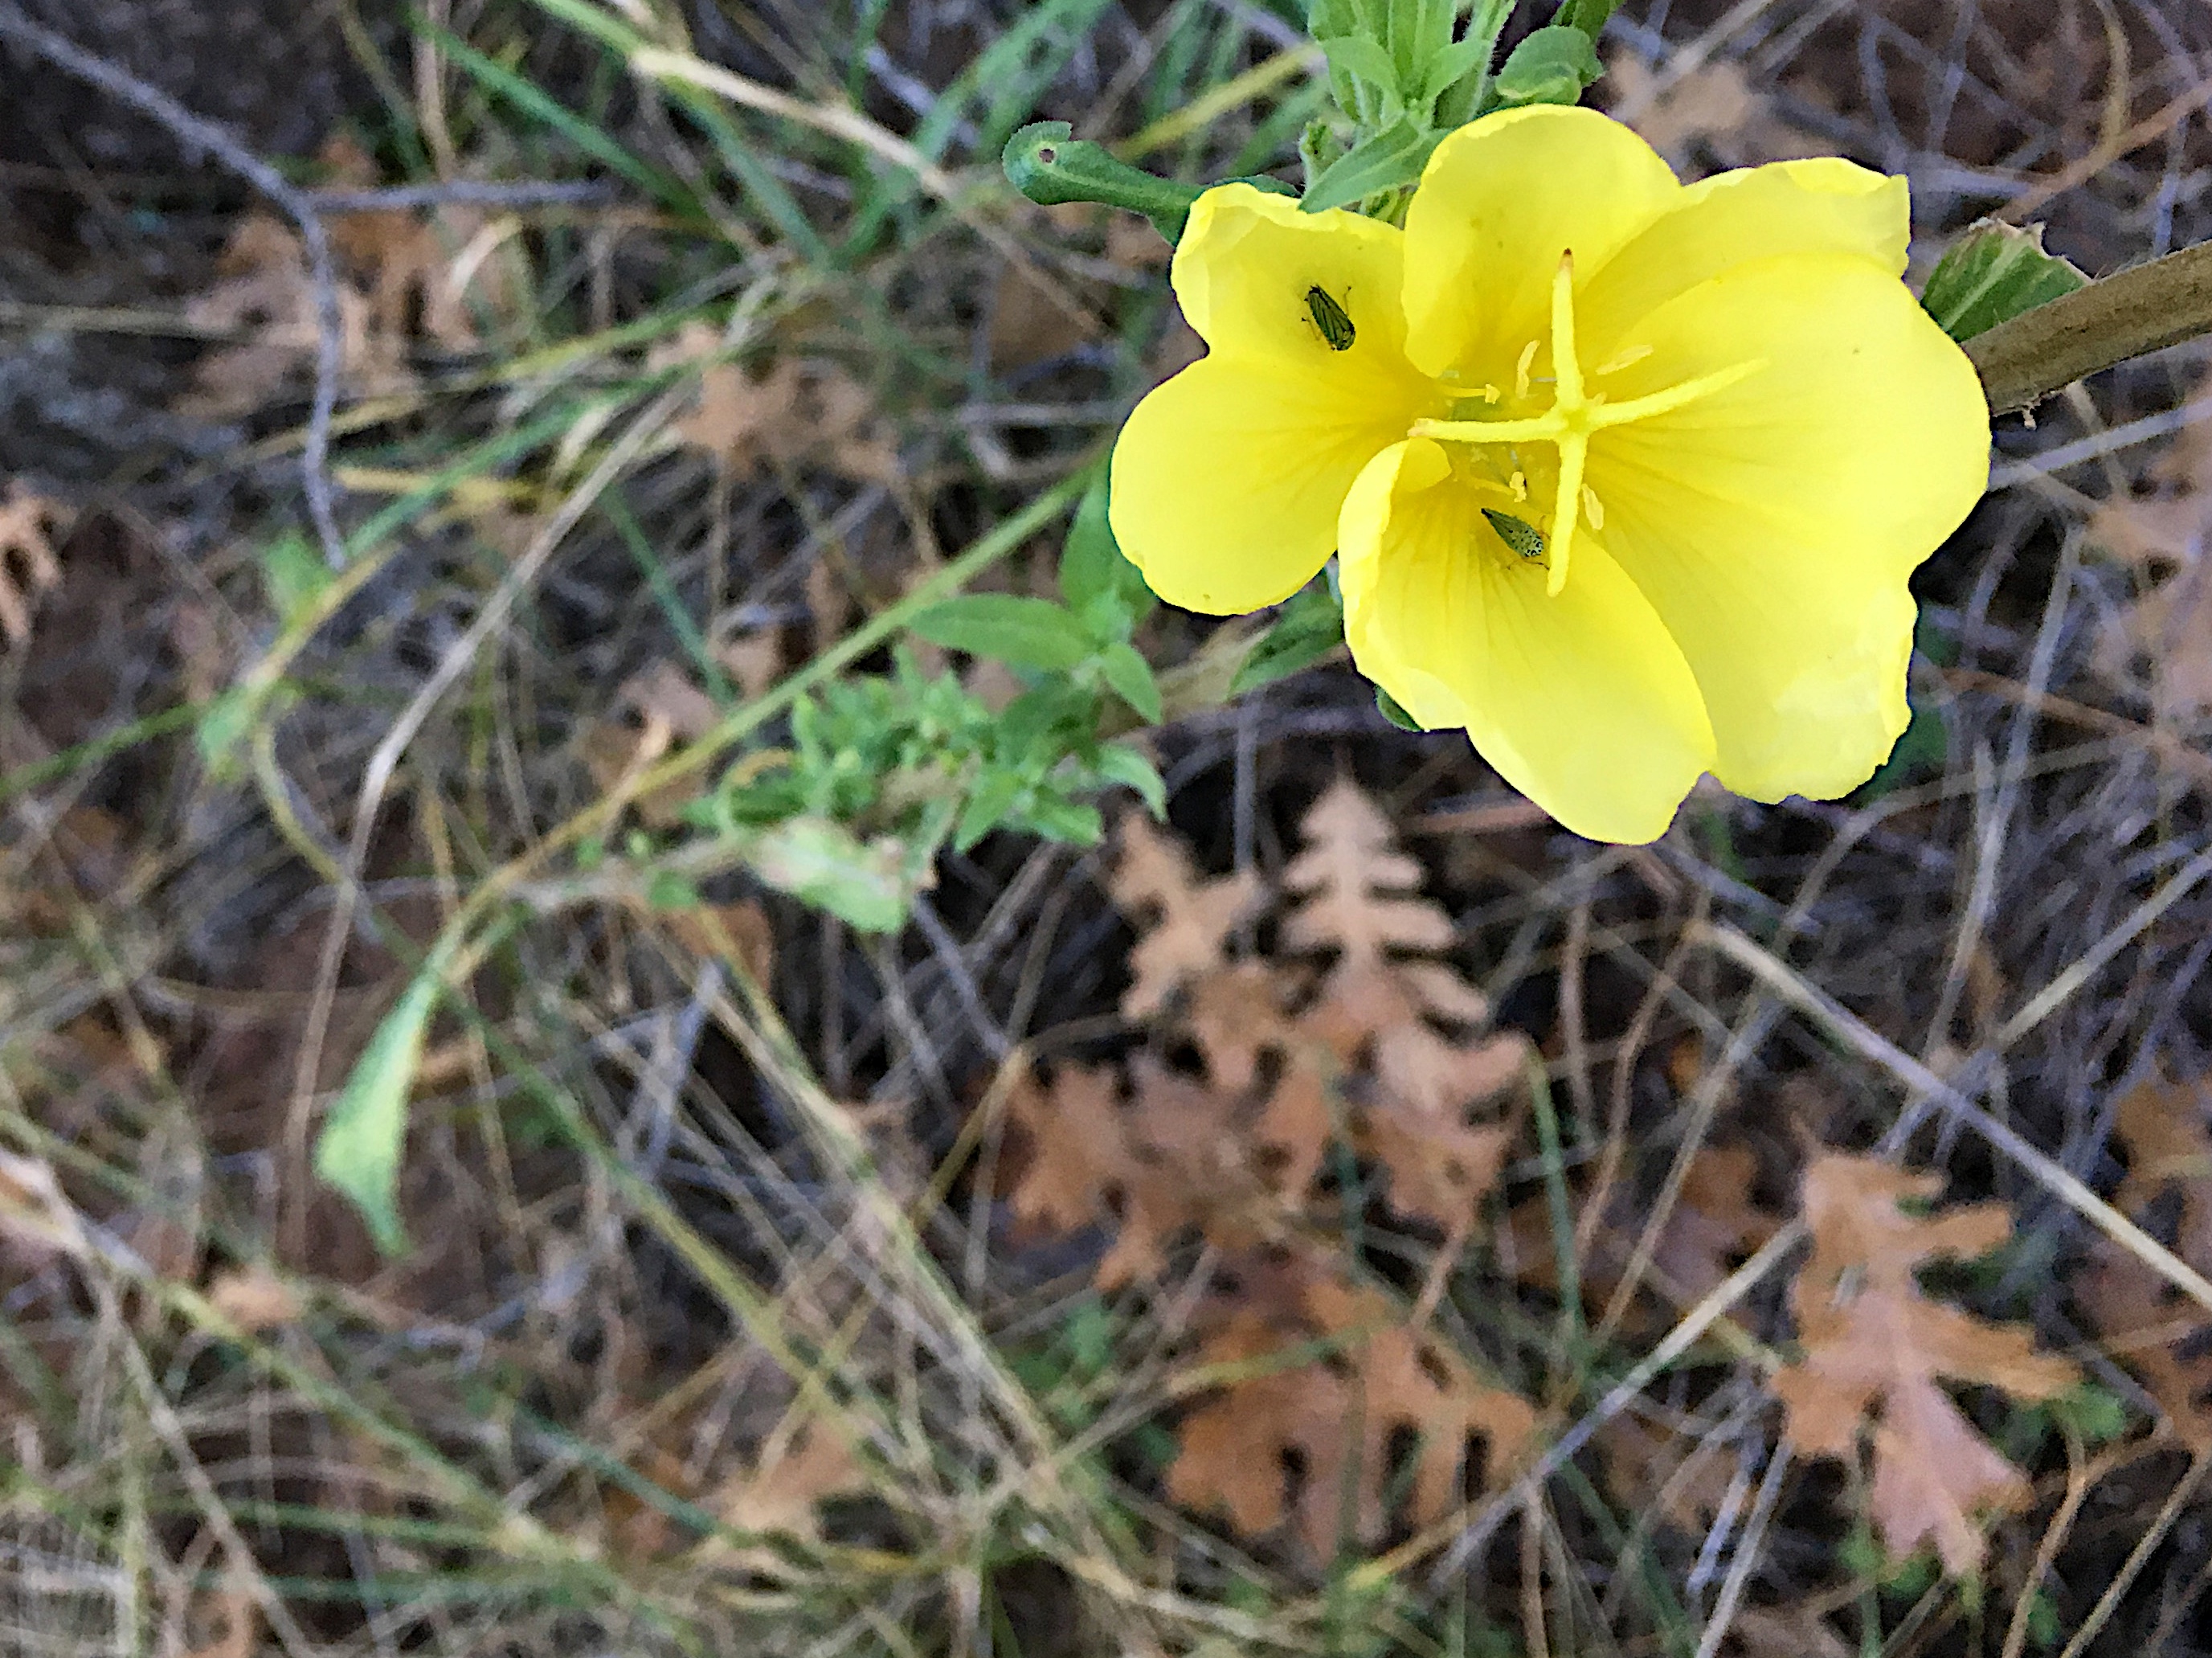
plant, flower, botany, yellow, flora, wildflower, woodland, macro photography, flowering plant, land plant